CityGML

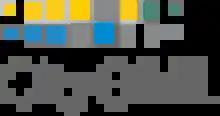
Logo

CityGML is an open standardised data model and exchange format to store digital 3D models of cities and landscapes. It defines ways to describe most of the common 3D features and objects found in cities (such as buildings, roads, rivers, bridges, vegetation and city furniture) and the relationships between them. It also defines different standard levels of detail (LoDs) for the 3D objects, which allows the representation of objects for different applications and purposes, such as simulations, urban data mining, facility management, and thematic inquiries.